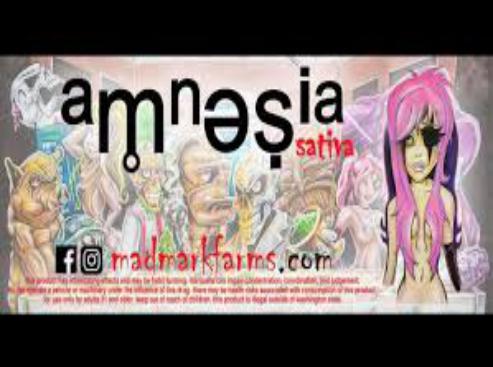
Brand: amnesia
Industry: Clothes